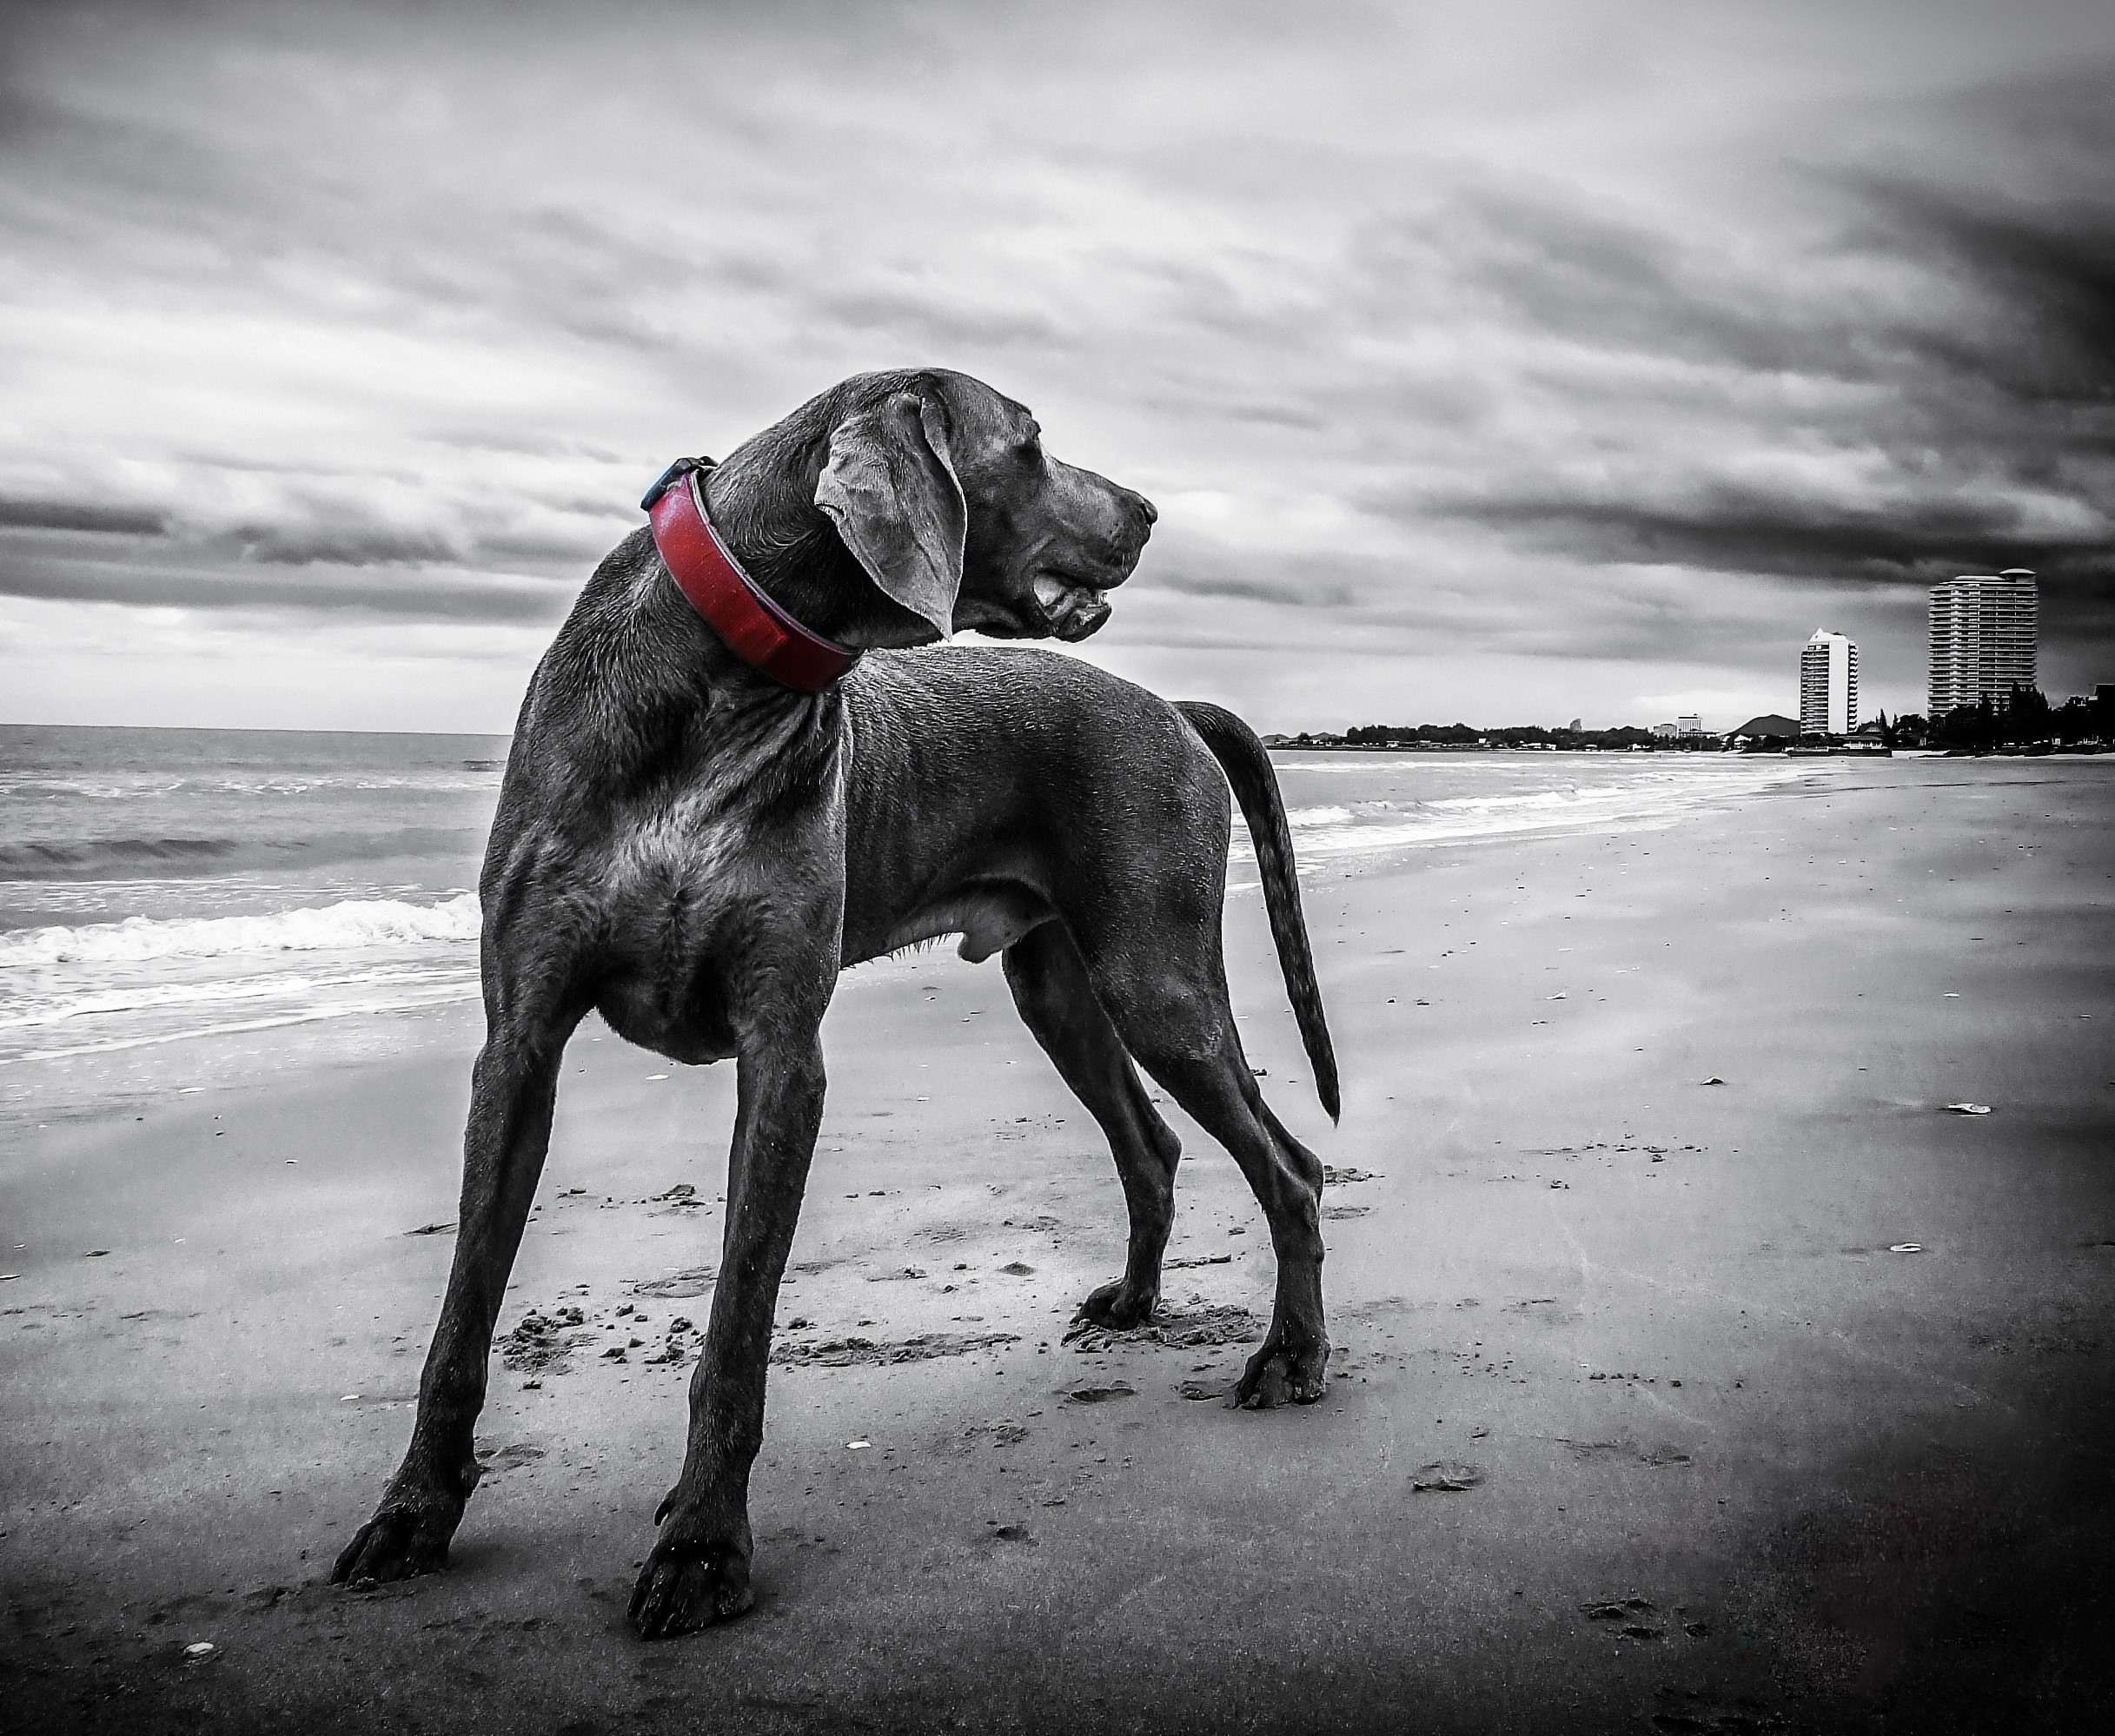
beach, black and white, white, dog, mammal, black, monochrome, thailand, weimaraner, vertebrate, monochrome photography, dog like mammal